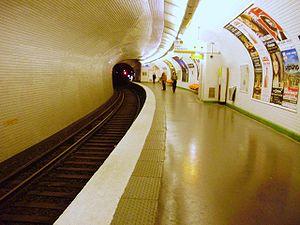
Quai de la station Chardon-Lagache du métro de Paris (vue depuis l'arrière du quai)
La liste des stations du métro de Paris propose un aperçu des stations actuellement en service, fermées ou autres, du métro de Paris, en France. Le métro a ouvert en 1900 et comprend 302 stations et 383 points d'arrêt, depuis le 23 mars 2013. Les stations fermées ne sont pas comptées dans le total.
Chardon-Lagache est une station de la ligne 10 du métro de Paris, située dans le 16ᵉ arrondissement de Paris.